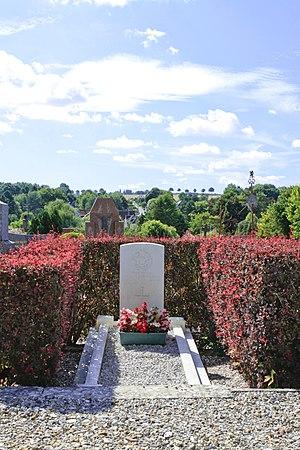
Neuilly-l'Hôpital est une commune française située dans le département de la Somme en région Hauts-de-France.